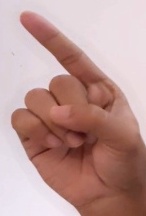
ASL sign: Z